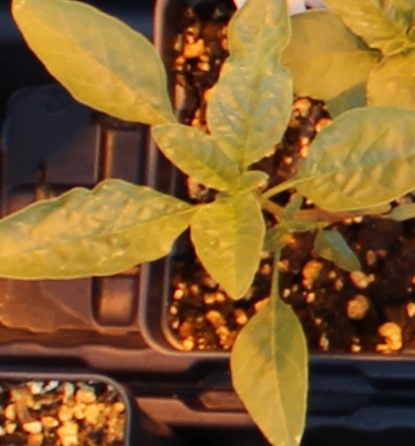
Label: Waterhemp